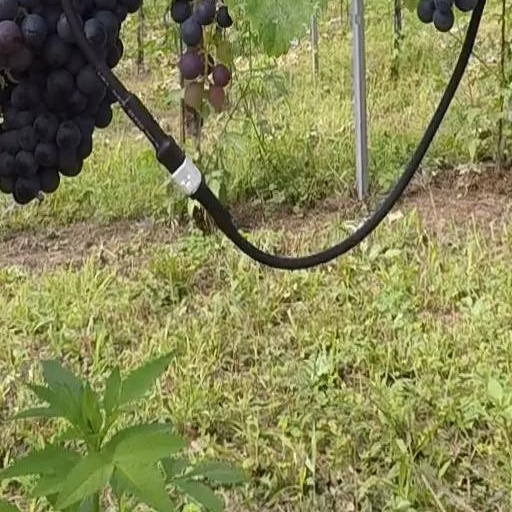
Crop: grape